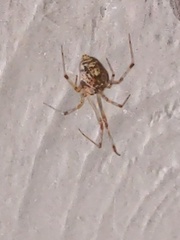
Species: Parasteatoda_tepidariorum